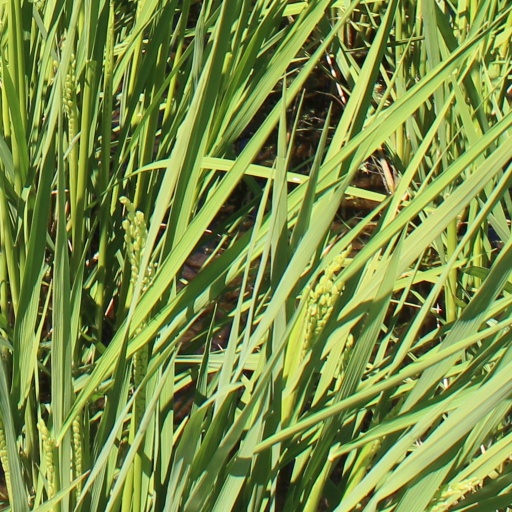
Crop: rice